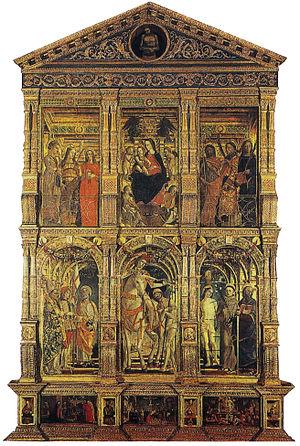
La Renaissance lombarde concerne Milan et les territoires qui y sont soumis. La transition de la période gothique internationale lombarde vers le nouveau monde humaniste se produit avec la passation du pouvoir des Visconti aux Sforza au milieu du XVᵉ siècle. Dans la seconde moitié du siècle, l'histoire artistique lombarde se développe sans heurts avec des influences tour à tour florentines, ferraraises et padouanes, sans oublier les références à la très riche culture antérieure. Avec l'arrivée de Bramante en 1479 et de Léonard de Vinci en1482, Milan atteint des sommets artistiques absolus dans le panorama italien et européen, démontrant cependant la possibilité d'une cohabitation entre des avant-gardes artistiques et le substrat gothique.